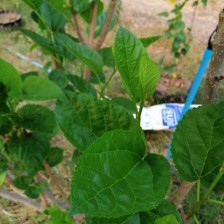
Variety: BlackAustralia